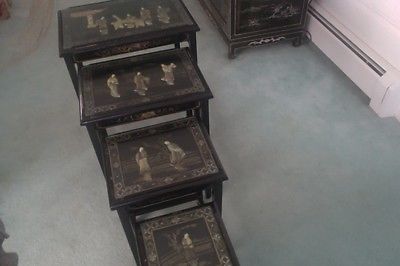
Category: table